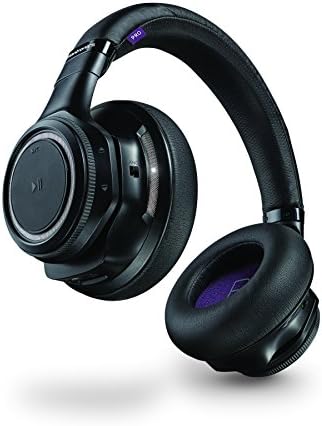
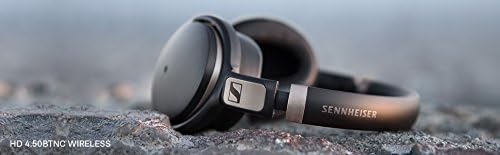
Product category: headphones
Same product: no